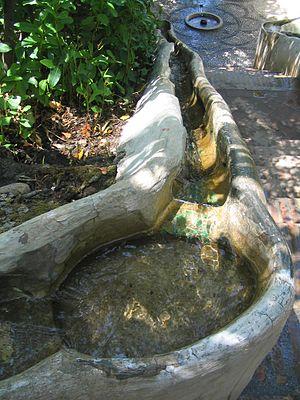
Rampe d’eau, Palais du Generalife, Alhambra de Grenade Espagne.Español: Escalera del Agua. Generalife. Alhambra. Granada.
Le jardin Islamique est un type d’aménagement paysager, héritier du jardin persan et des jardins byzantins, qui s’est développé au Proche et au Moyen-Orient et dans les territoires occupés par les Arabes autour du bassin méditerranéen et en Asie centrale.